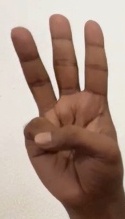
ASL sign: 6